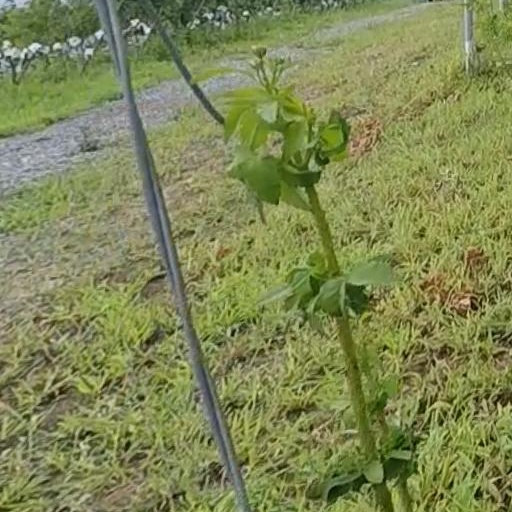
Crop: grape